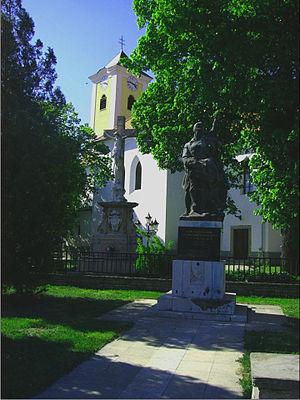
Eglise_Bajna
Bajna est un village d'environ 2 000 habitants, situé dans le département de Komárom-Esztergom, au nord de la Hongrie.